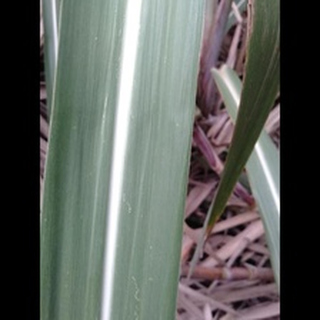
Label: healthy_sugarcane